International 9000

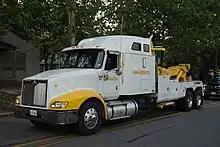
International 9400i tow truck

For 2000, International introduced the third generation of its Class 8 highway trucks, distinguished by an "i" suffix. Previewed by the 1997 update to the 9200/9400 and the 1999 introduction of the 9900, the redesign was the most extensive update since the 1971 introduction of the model range. While sharing the underlying aluminum structure of the cab, many changes were focused on improving driver visibility and comfort. To enlarge the drivers' compartment, the firewall of the cab was moved forward; this change replaced two-pane flat windshield glass with a single-piece curved design (along with cowl-mounted wipers). To improve outward visibility, the base of the windshield was lowered (along with the lower half of the door windows); in another change, vent windows were deleted.